Blank!

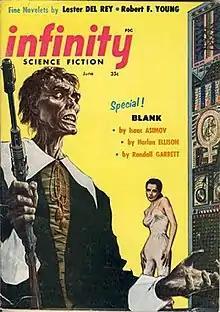
First publication of "Blank!" cover art by Ed Emshwiller

"Blank!" is a science fiction short story by American writer Isaac Asimov. It was commissioned by Larry Shaw, editor of "Infinity Science Fiction", as being the least inspirational title on which to base a story. Harlan Ellison and Randall Garrett were also invited to submit stories based on the same title; Garrett wrote one with "Blank?" as the title while Ellison submitted "Blank." All three were published in the magazine in June 1957. Asimov's story was later reprinted in the 1975 collection "Buy Jupiter and Other Stories."